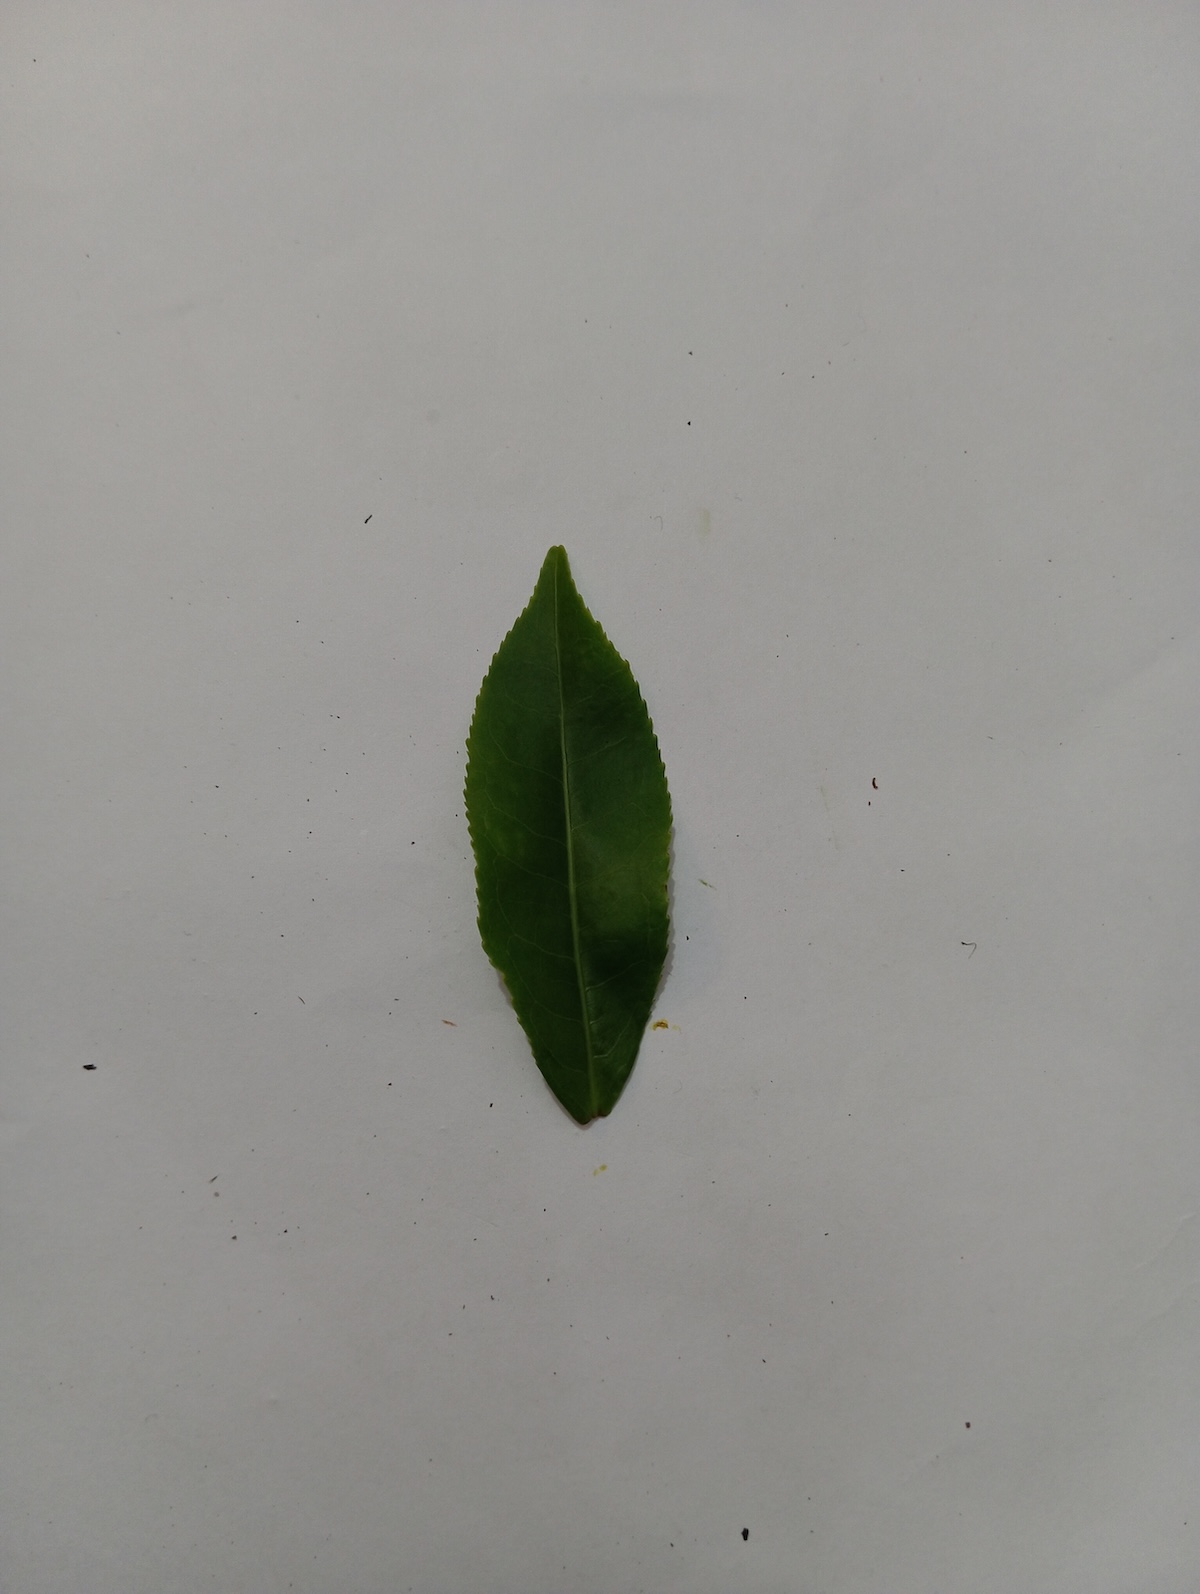
Label: Healthy leaf